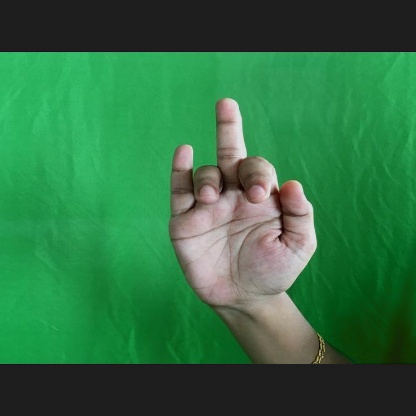
Mudra: Shukatundam